Dreiser Weiher

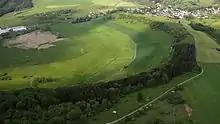
The Dreiser Weiher near Dreis-Brück, 2015 aerial photo

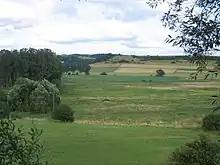
View of the Dreiser Weiher

The Dreiser Weiher near Dreis-Brück in the vicinity of Daun in the German state of Rhineland-Palatinate is a tub-shaped maar in the Eifel mountains. It is up to 1,360 metres long and 1,160 metres wide. It is the second largest maar in the Eifel.